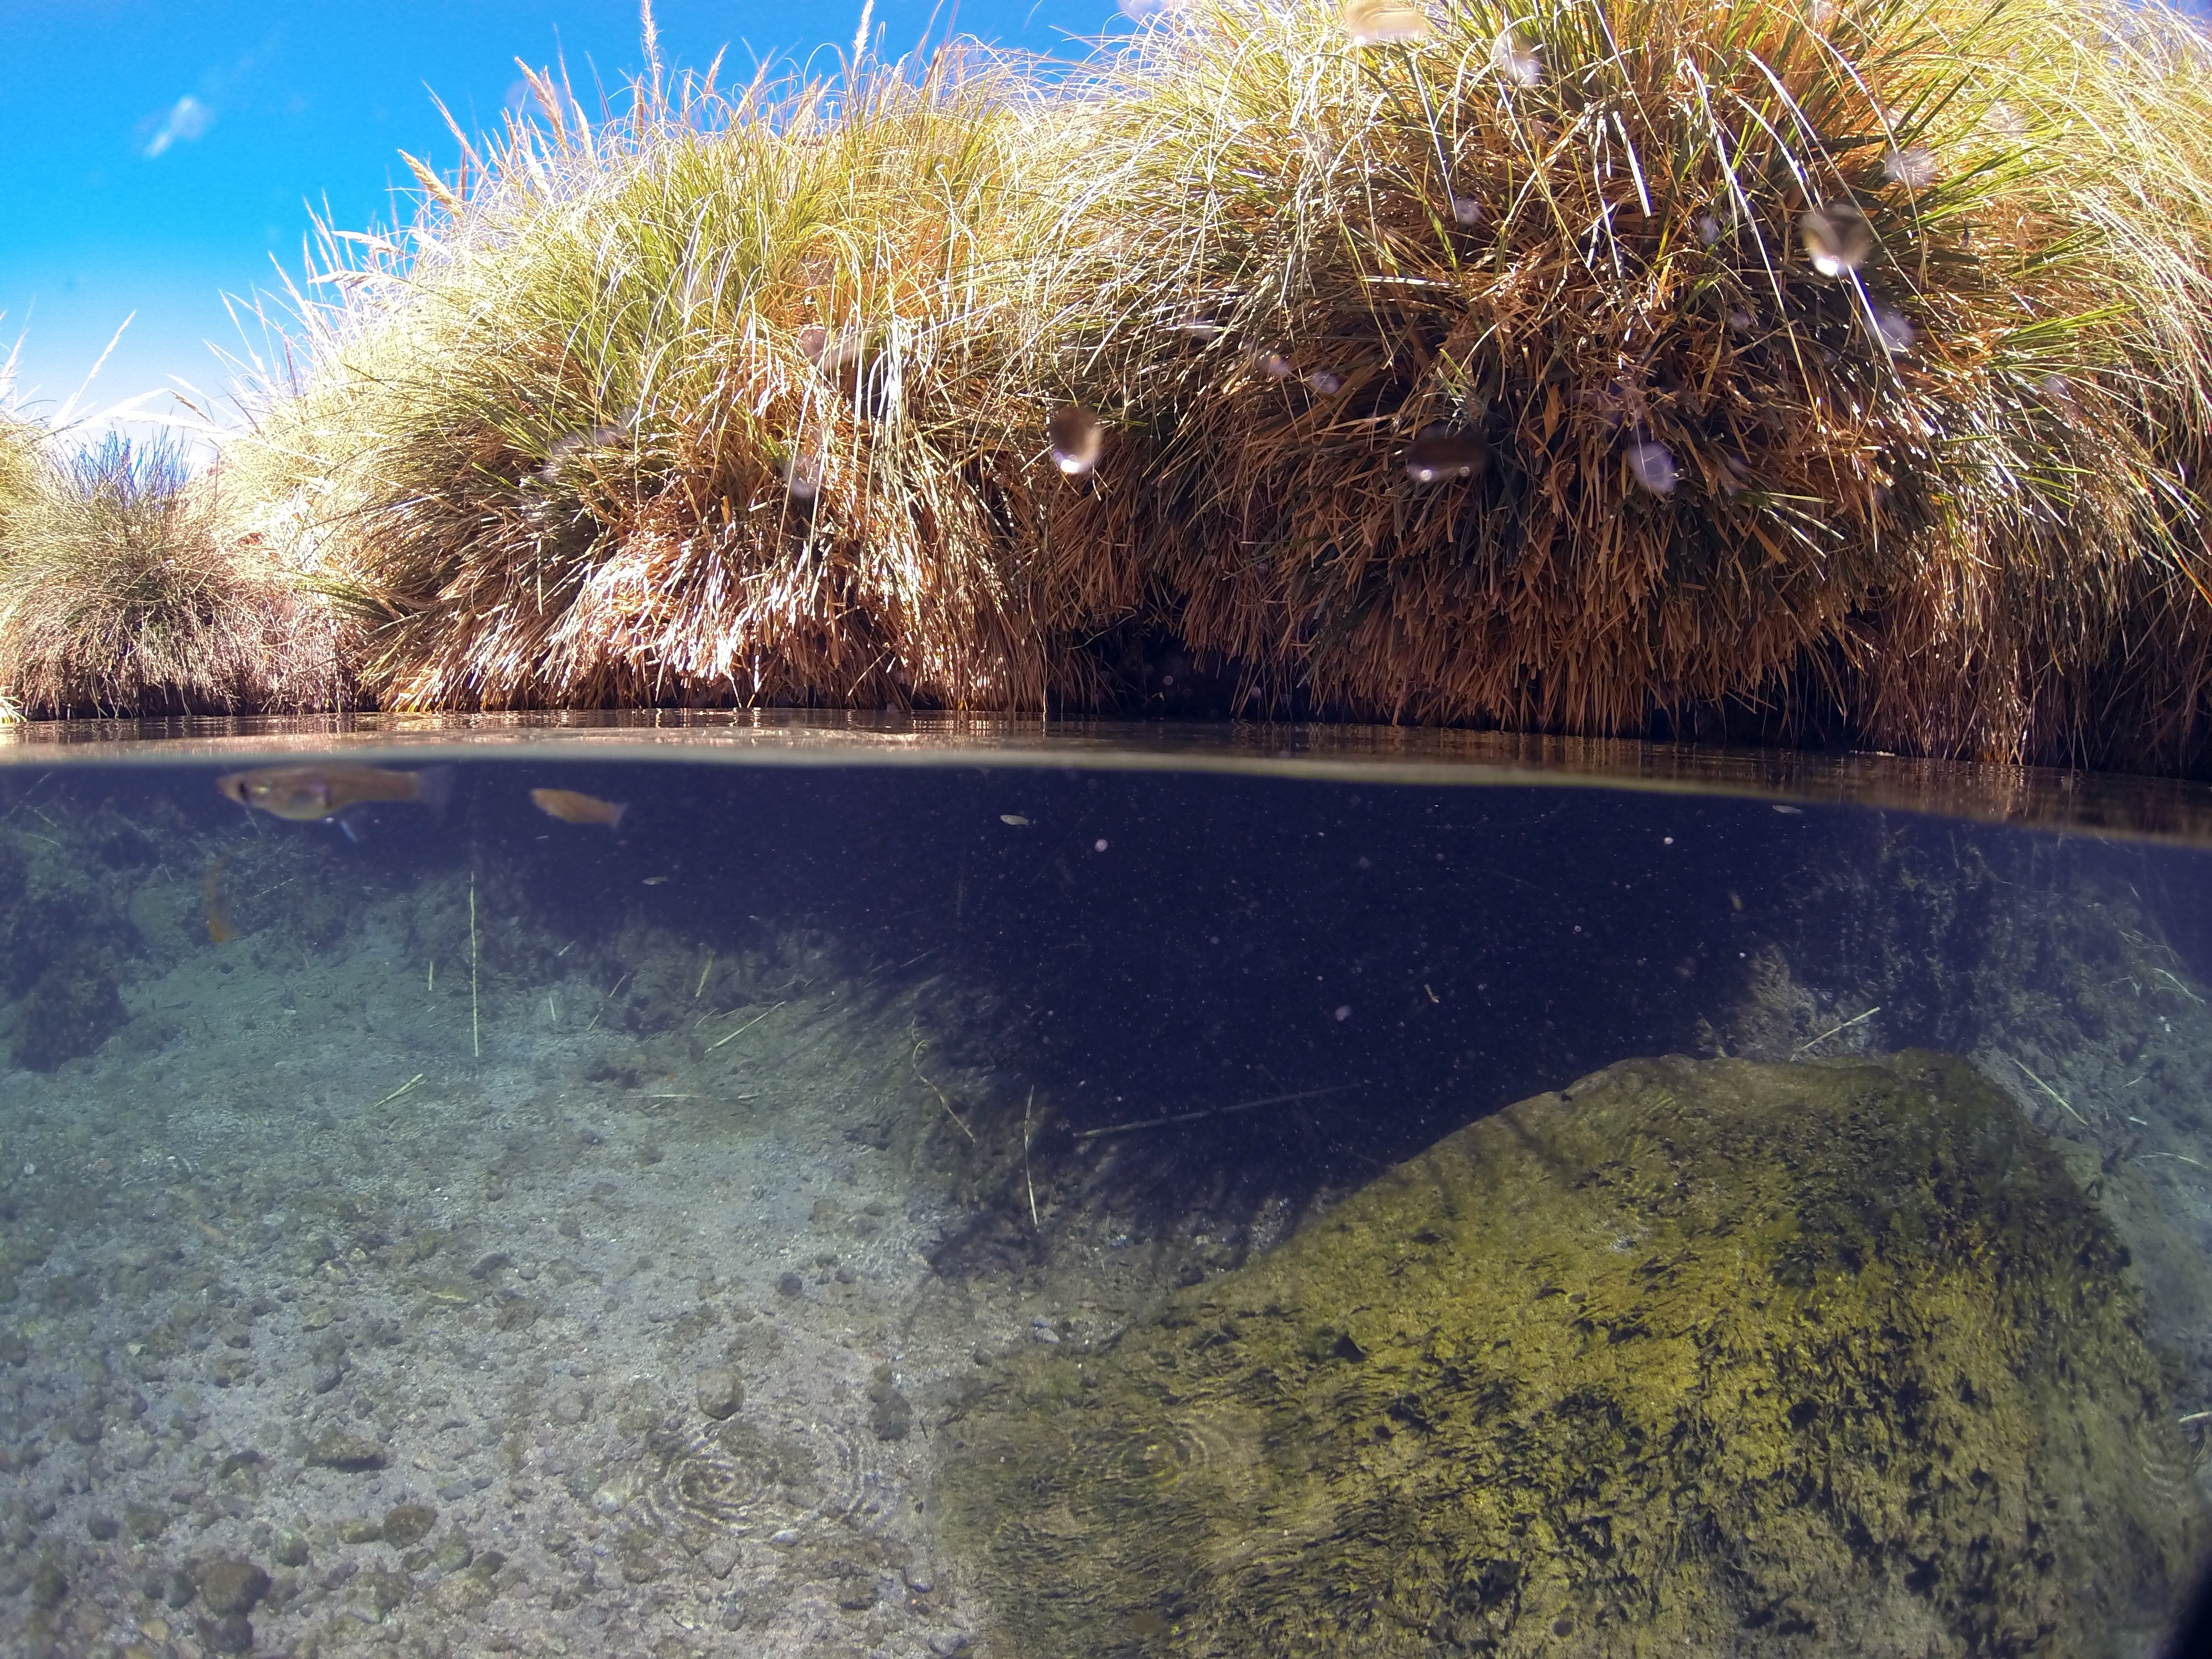
sea, coast, water, lake, pond, reflection, reservoir